C. R. Smith

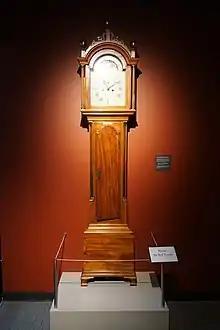
C. R. Smith's grandfather clock at the American Airlines C.R. Smith Museum

With the outbreak of World War II, Smith was one of two US airline presidents to leave their company and join the military (Bob Six of Continental Airlines was the other). Smith become a colonel in the United States Army Air Forces, eventually rising to the rank of major general in the Air Transport Command. Due to his informal but results-oriented management style, Smith won high praise during the war. Referring to Smith and ATC commander General Harold George, Chief of the Air Force General Hap Arnold wrote that, "no matter what mission I gave them, I could count on its being carried out 100%". After the war, Smith returned to run American Airlines.